The Scoundrel (1935 film)

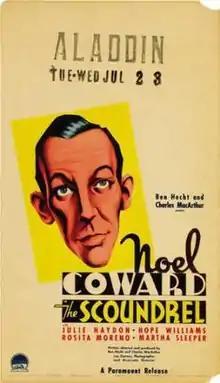
Theatrical release poster

The Scoundrel is a 1935 American drama film directed by Ben Hecht and Charles MacArthur, and starring Noël Coward, Julie Haydon, Stanley Ridges, Rosita Moreno and Lionel Stander. It was Coward's film debut, aside from a bit role in a silent film. It deals with supernatural redemption in a way rather similar to Ferenc Molnár's "Liliom", and drew inspiration from the life of publisher Horace Liveright, who had died in September 1933.